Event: Nepal Earthquake
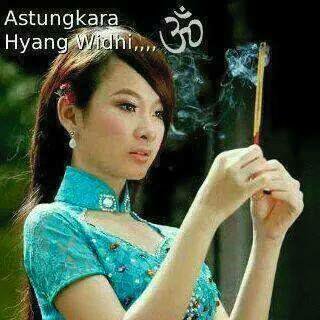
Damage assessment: no_damage